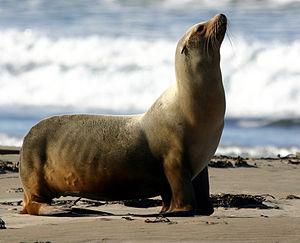
L'Otarie de Californie, aussi appelée Lion de mer de Californie est une grosse otarie, qu'on peut voir notamment dans le port de San Francisco. Elle est en particulier largement utilisée dans les programmes éducatifs, dans les zoos, cirques et parcs d’attractions aquatiques, pour ses capacités de dressage et son agilité.
Cette liste traite des mammifères se trouvant au Canada. Il y a environ 200 espèces de mammifères indigènes au Canada. La grandeur de son territoire offre une grande variété d'écosystèmes allant des montagnes aux plaines en passant par les espaces habités. On retrouve au Canada la moitié des espèces mondiales de Cétacés. Le groupe ayant le plus d'espèces sont les Rongeurs alors que le moins nombreux est celui des Didelphimorphes avec une seule espèce.
Romeo and Juliet: Sealed with a Kiss est un film d'animation américain réalisé par Phil Nibbelink, sorti en octobre 2005, directement en vidéo, puis en octobre 2006, à Los Angeles aux États-Unis, dans le cadre d'une sortie limitée. C'est la quatrième et dernière production des studios Phil Nibbelink Productions, créés par Phil Nibbelink et sa femme Margit Friesacher. La distribution du film a été assurée par Indican Pictures.